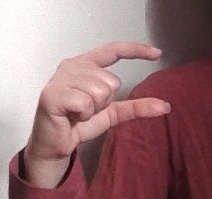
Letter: dal